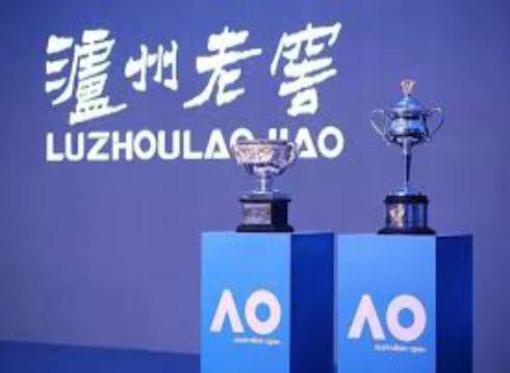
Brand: luzhoulaojiao-3
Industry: Food